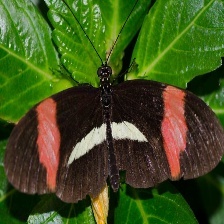
Species: RED POSTMAN
Butterfly family (ImageNet category): monarch